Küstrin-Kietz

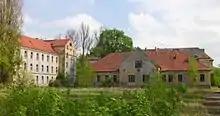
Küstrin-Kietz Oderinsel-barracks (2013), to 1945 German Artillery Barracks; 1945-1991 barracks of the Soviet Forces in Germany

Küstrin-Kietz is a small village located in the German state of Brandenburg, at the Oder river and the border with Poland. Since 1998 it has been part of the Küstriner Vorland municipality.